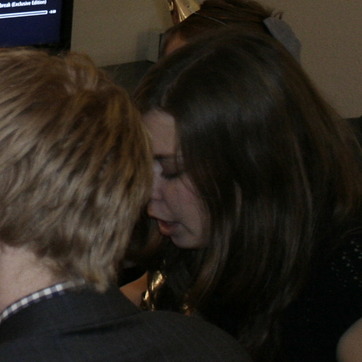
Material: hair